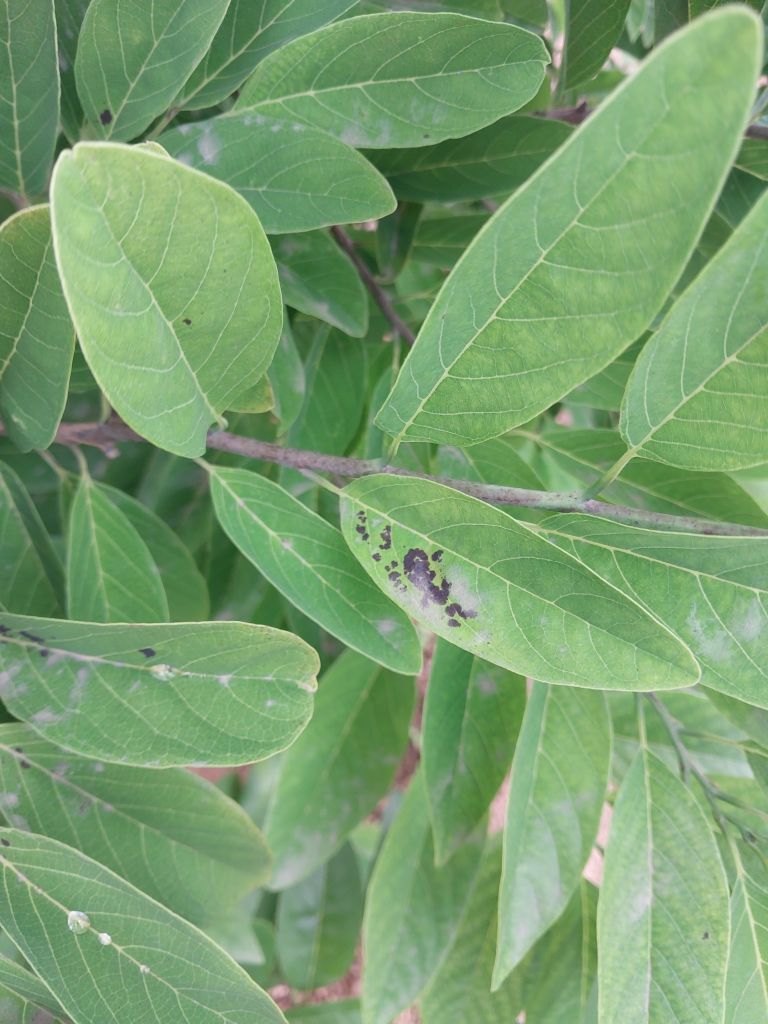
Disease label: Leaf spot on Leaves